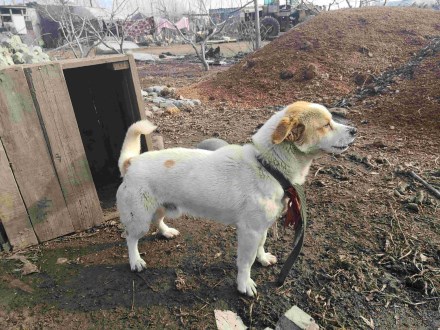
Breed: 3336-n000121-chinese_rural_dog